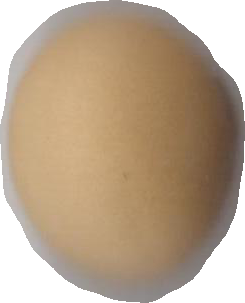
Variety: Grobogan